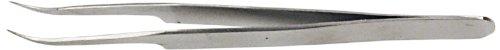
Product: Squadron Products 45-Degree Fine Point Curved Tweezer
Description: Tweezer is 4.875" in length.
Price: $7.99
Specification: ProductDimensions:4.9x0.5x0.1inches|ItemWeight:0.32ounces|ShippingWeight:0.32ounces(Viewshippingratesandpolicies)|DomesticShipping:ItemcanbeshippedwithinU.S.|InternationalShipping:ThisitemcanbeshippedtoselectcountriesoutsideoftheU.S.LearnMore|ASIN:B000GL1L7O|Itemmodelnumber:SQ10305|Manufacturerrecommendedage:15monthsandup